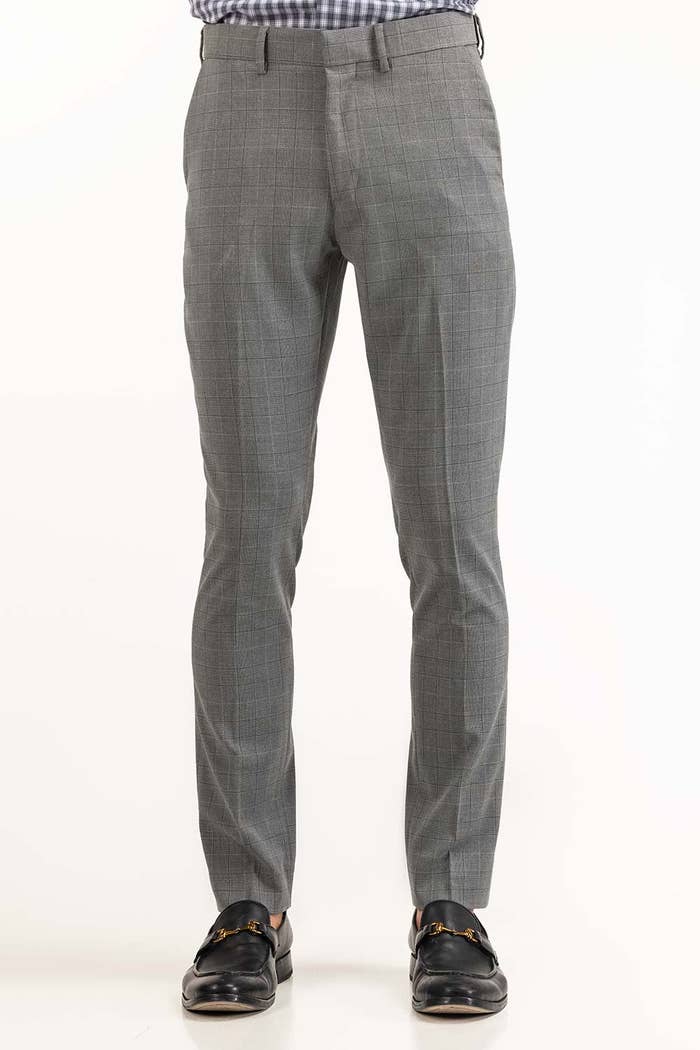
grey slim fit check wool blend pants